Katharine Cornell

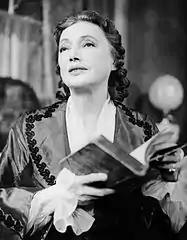
Cornell's TV debut in the "Producers' Showcase" production of "The Barretts of Wimpole Street" (1956)

Cornell's general manager Gertrude Macy produced a musical revue "One for the Money", which starred unknown actors who later achieved fame, including Gene Kelly, Alfred Drake, Keenan Wynn and Nancy Hamilton. Immediately after that closed, Cornell starred in her second comedy, "No Time for Comedy" by S.N. Behrman. McClintic cast the young Laurence Olivier in the leading role of Gaylord. During rehearsals, Cornell had a difficult time with the comedic timing, and someone shook their head and said, "Poor old Kit!" Olivier shot back, "Poor old Kit is the most successful woman in the American theater! The richest, the most beautiful, the most sought after, the most distinguished, the most loved — Poor old Kit indeed!"